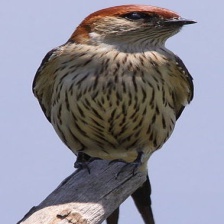
Species: STRIPPED SWALLOW
Scientific name: CECROPIS ABYSSINICA